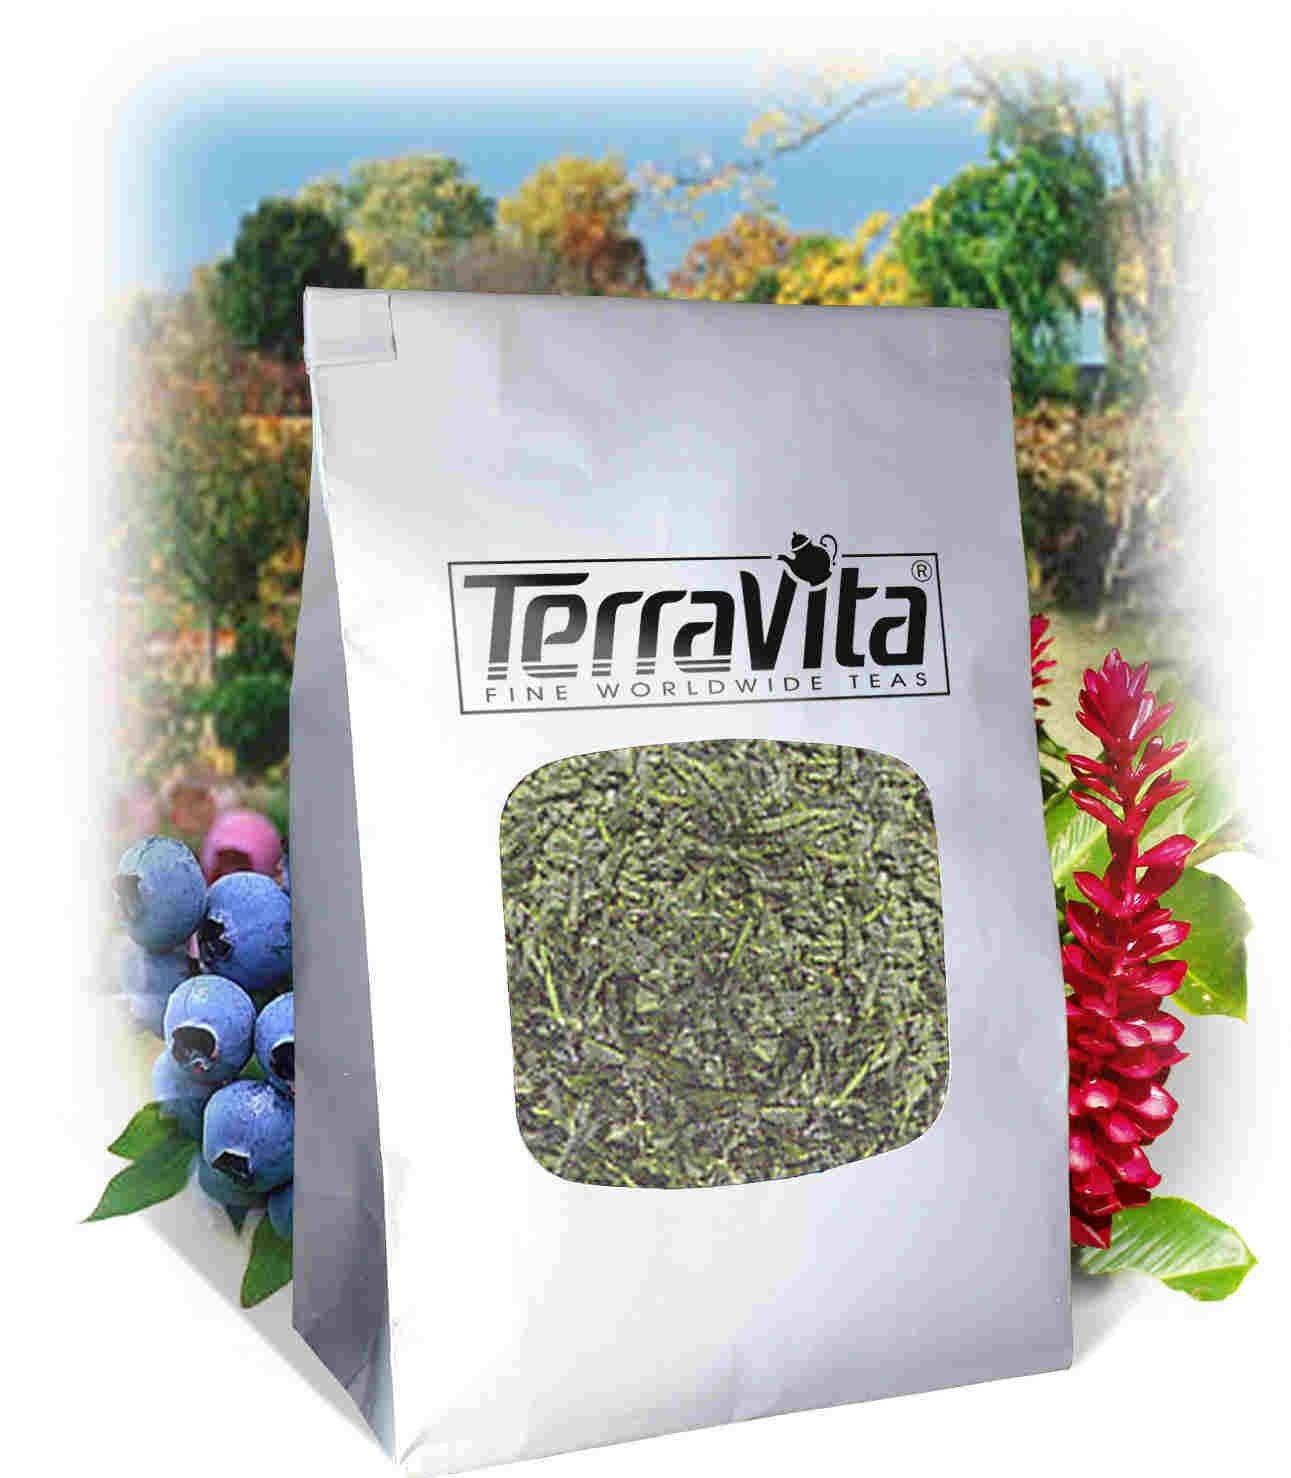
Item Name: Lobelia and Calamus Combination Tea (Loose) (4 oz, ZIN: 513021)
Bullet Point 1: Lobelia and Calamus Combination Tea (Loose) (4 oz, ZIN: 513021)
Bullet Point 2: No fillers.
Bullet Point 3: Manufacturer: TerraVita
Bullet Point 4: Size: 4 oz
Bullet Point 5: Loose Leaf Herbal Tea - Packed in a convenient upright pouch!
Product Description: Lobelia and Calamus Combination Tea (Loose) (4 oz, ZIN: 513021)<BR><BR>Packaged in the United States in a GMP certified facility (Good Manufacturing Practice).<BR><BR>No fillers.<BR><BR>Manufacturer: TerraVita<BR><BR>Size: 4 oz<BR><BR>Loose Leaf Herbal Tea - Packed in a convenient upright pouch!<BR><BR>Ingredients: Calamus, Lobelia
Value: 4.0
Unit: Ounce

Price: 17.05